The American Political Tradition

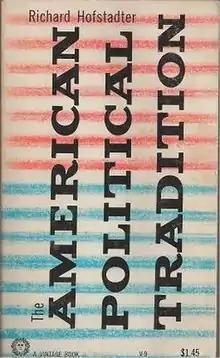
Paperback edition (publ. Vintage Books, 1948)

The American Political Tradition and the Men Who Made It is a 1948 book by Richard Hofstadter, an account of the ideology of previous Presidents of the United States and other political figures.